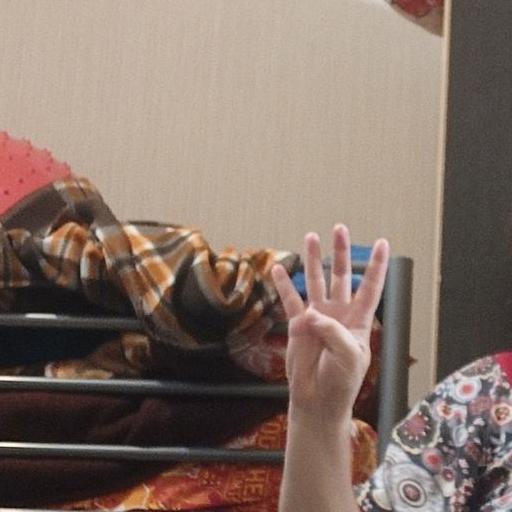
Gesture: four